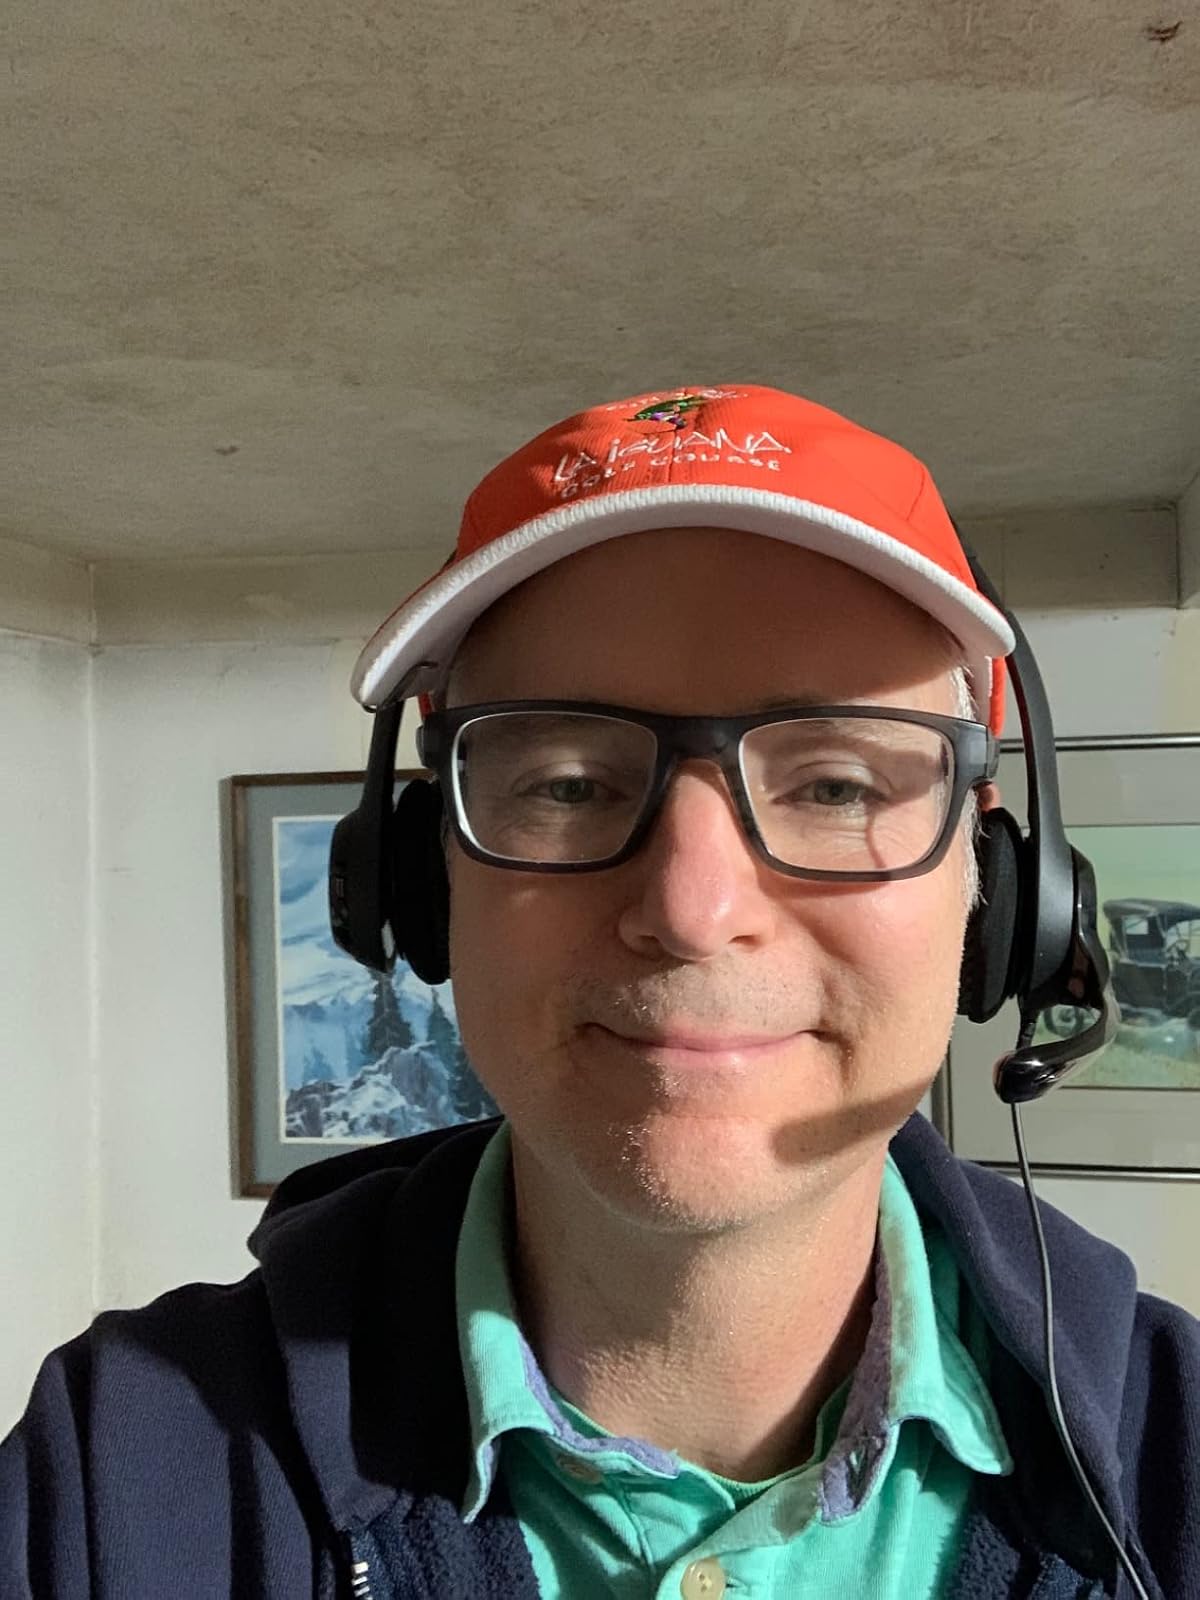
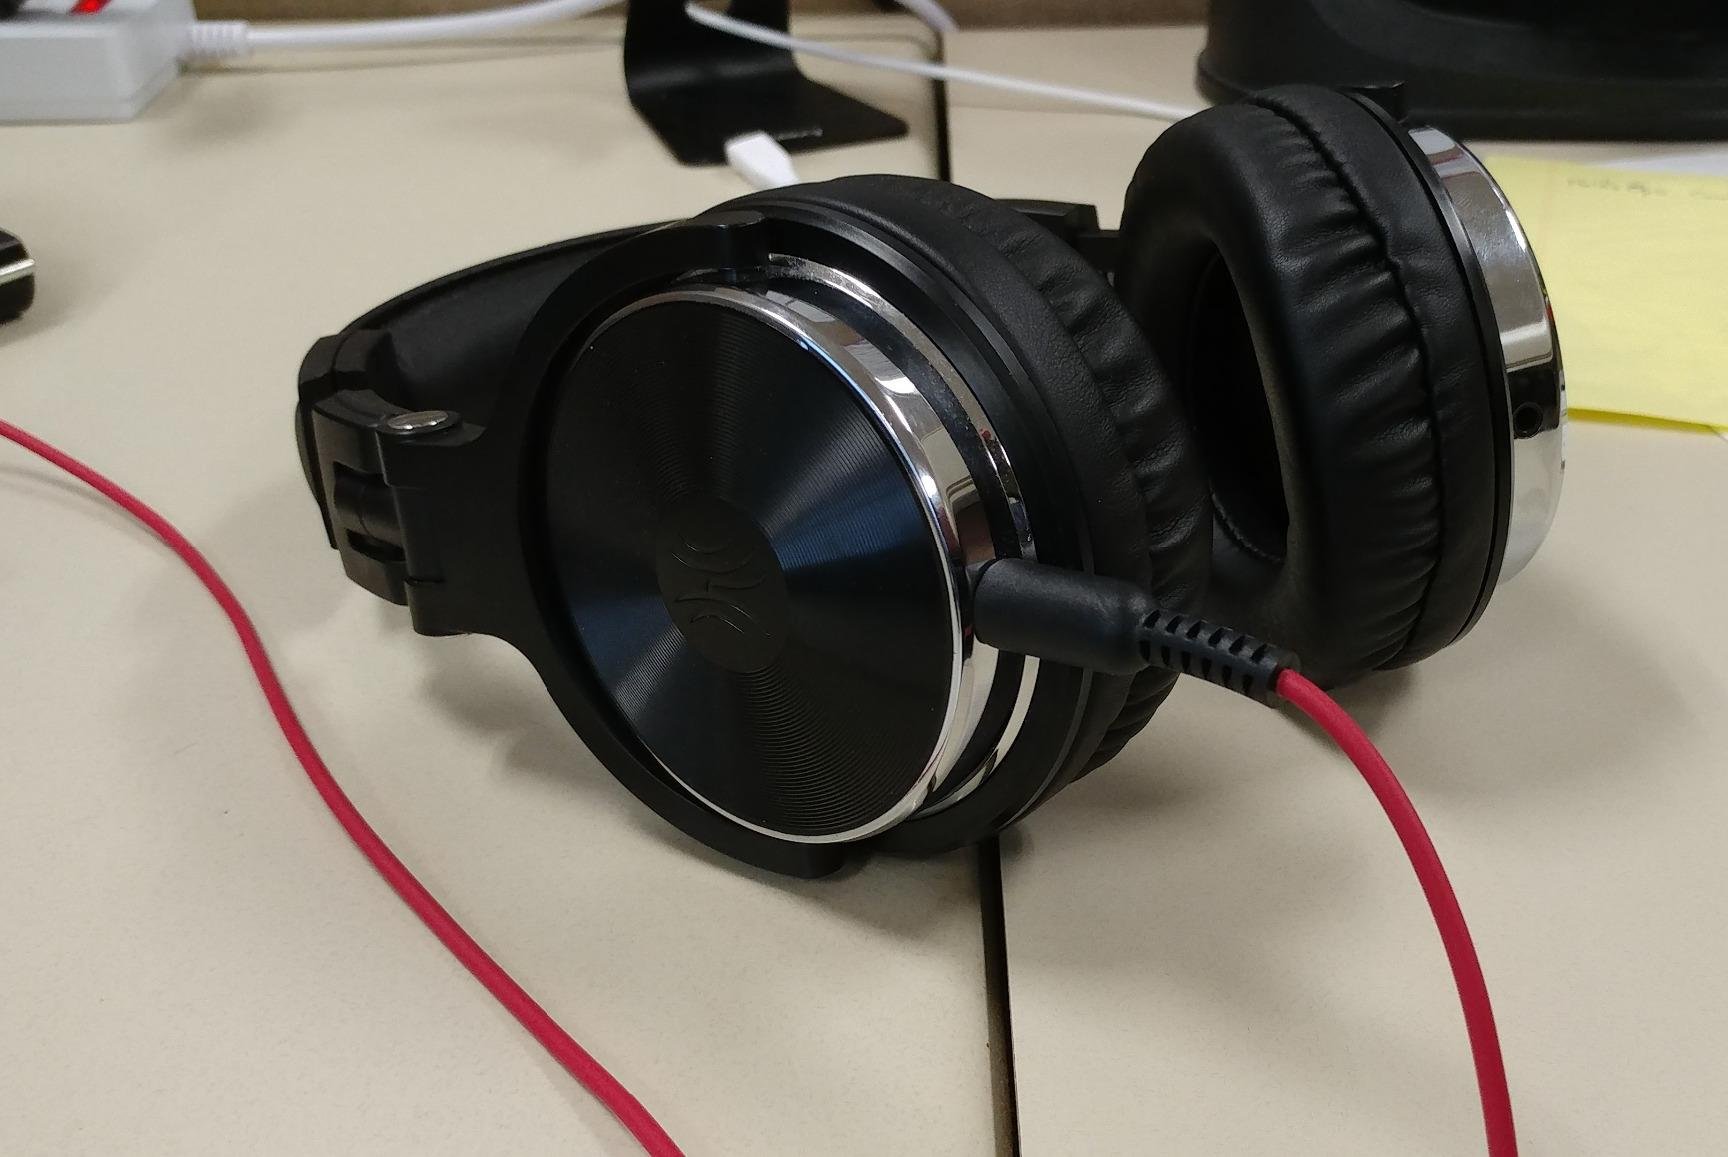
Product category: headphones
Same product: no